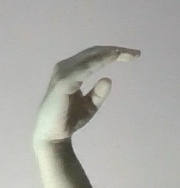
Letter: jeem